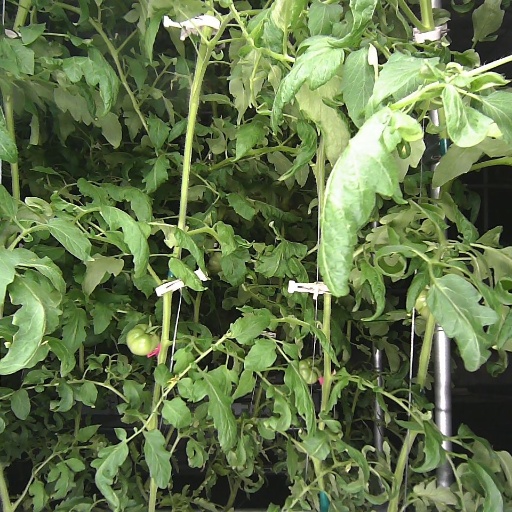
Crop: tomato